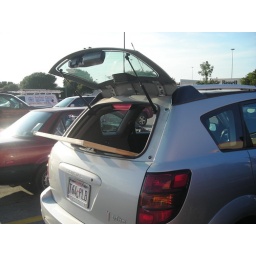
Went to south Arlington to get a screen door for the pantry in my kitchen. I know...sounds strange...I have a vision.